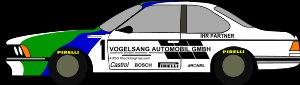
Harald Grohs, né le 28 janvier 1944 à Essen, est un pilote automobile allemand sur circuits à bord de voitures de sport type Tourisme, Grand Tourisme et Sport-prototypes.